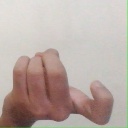
अक्षर: ज